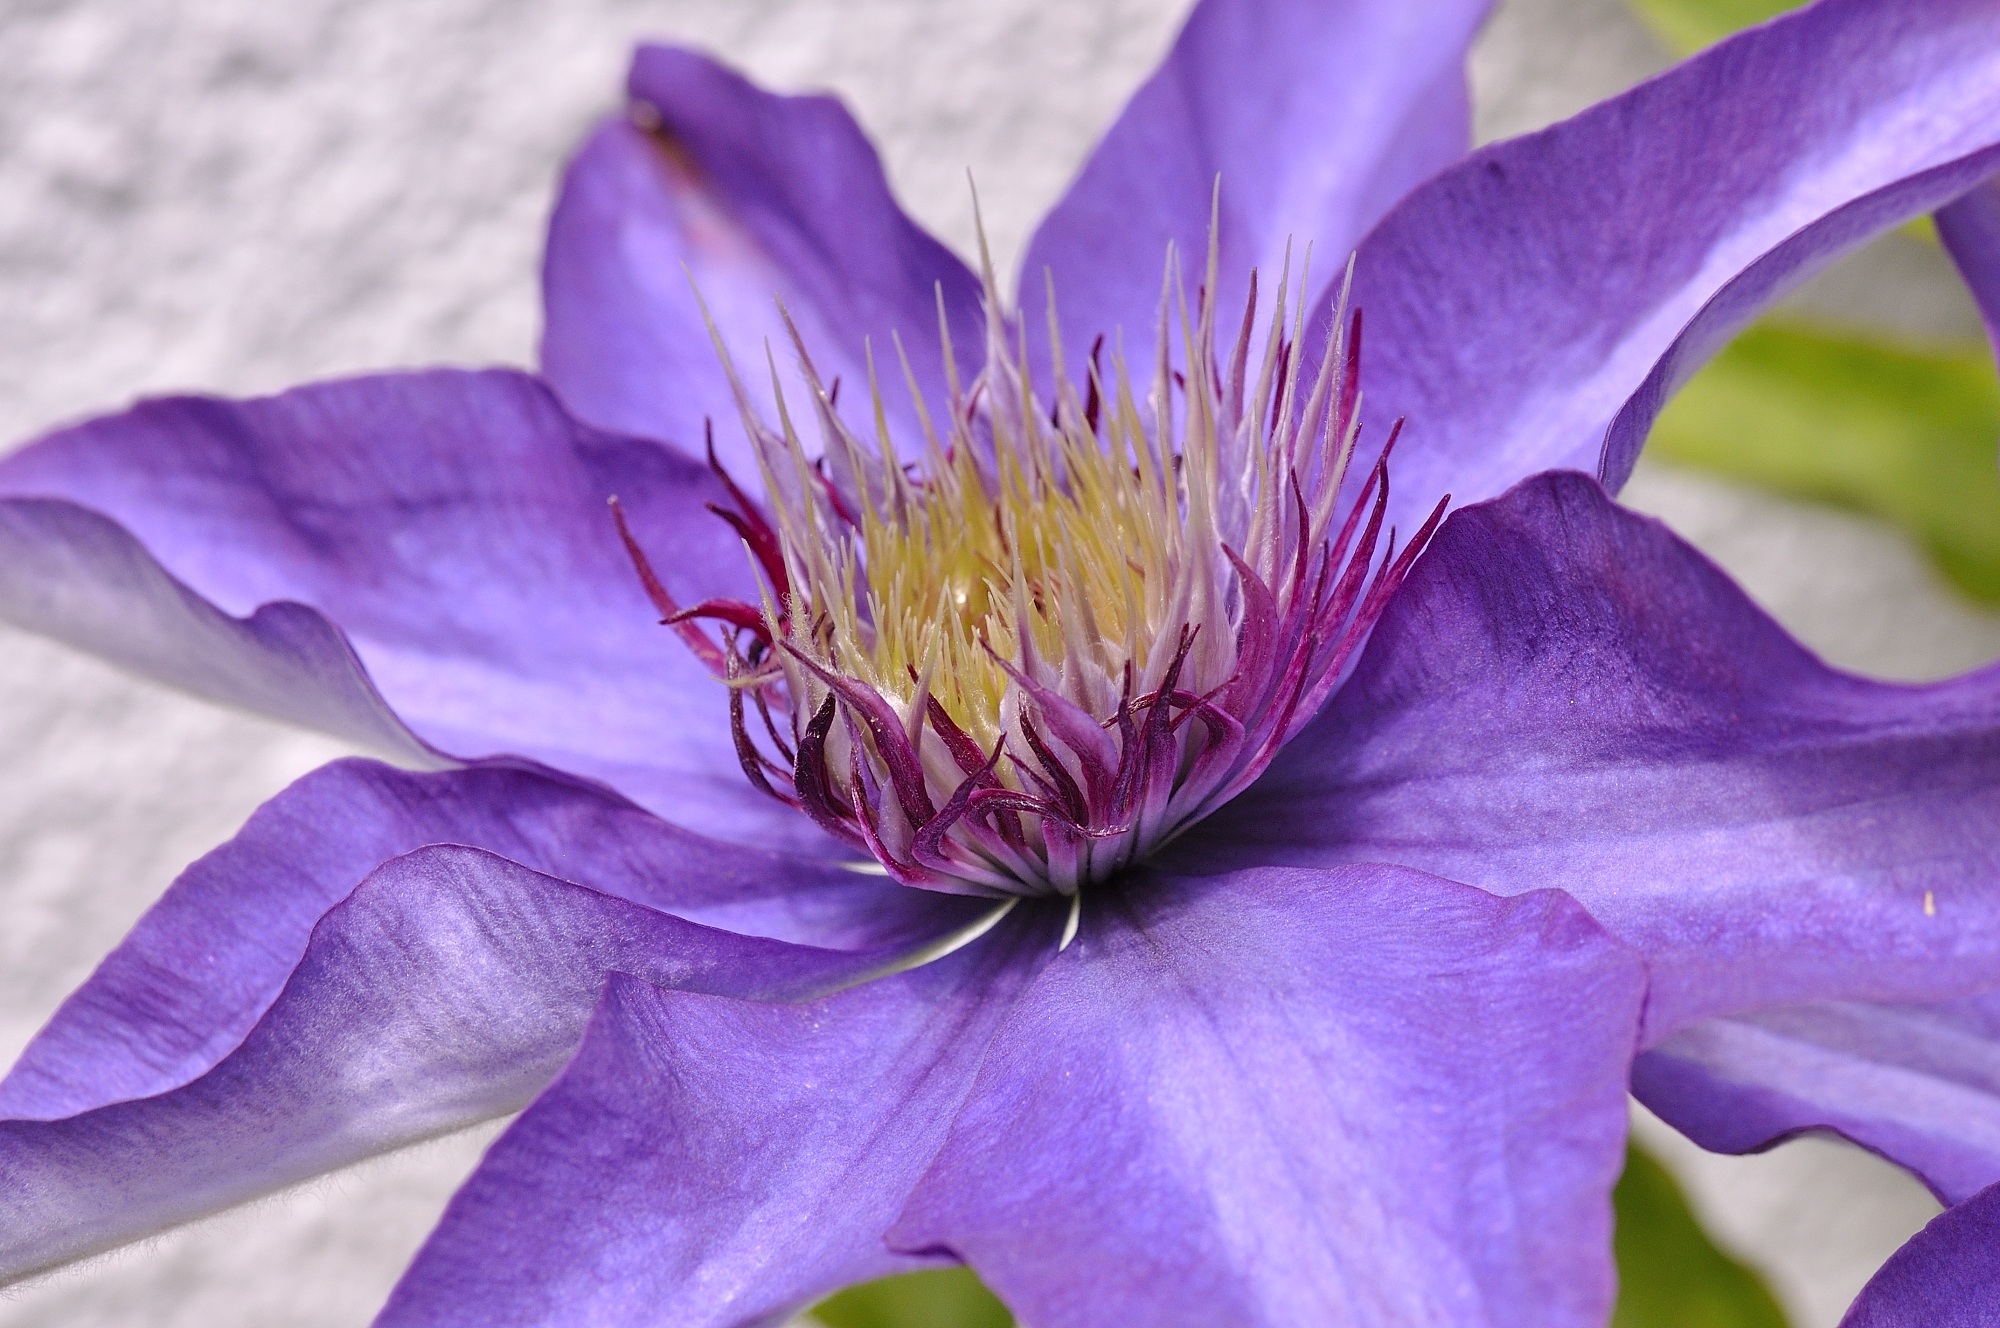
nature, blossom, plant, flower, purple, petal, bloom, botany, blue, garden, close, flora, wildflower, close up, clematis, macro photography, flowering plant, land plant